Piazza Venezia

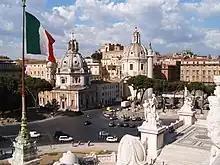
Piazza Venezia, with Trajan's Column, as seen from the Victor Emmanuel II monument.

One side of the Piazza is the site of Italy's Tomb of the Unknown Soldier in the Altare della Patria, part of the Monument to Vittorio Emanuele II, first king of Italy.